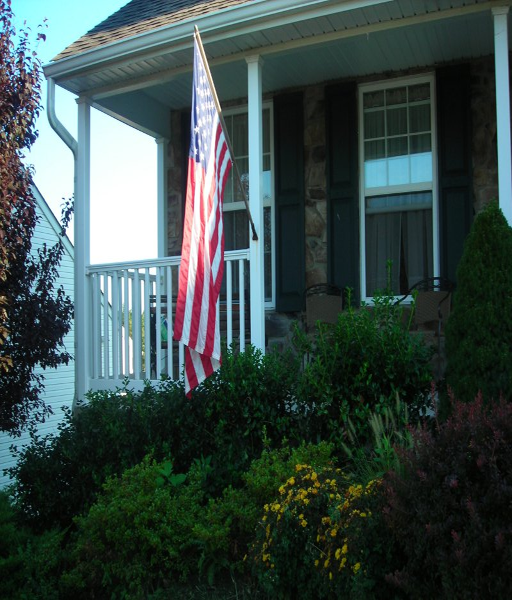
solar spots lighting the flag on the porch